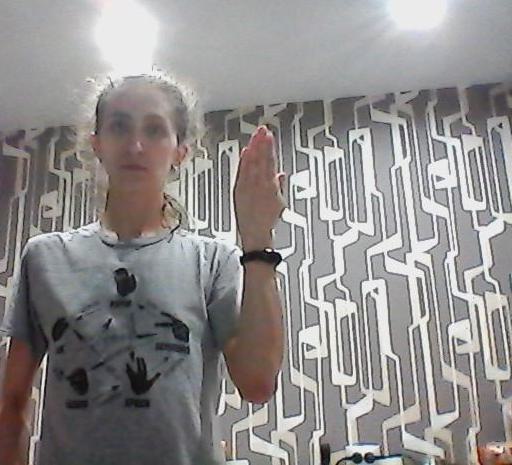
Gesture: stop_inverted